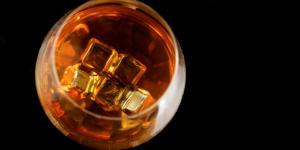
coctel piedra